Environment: real
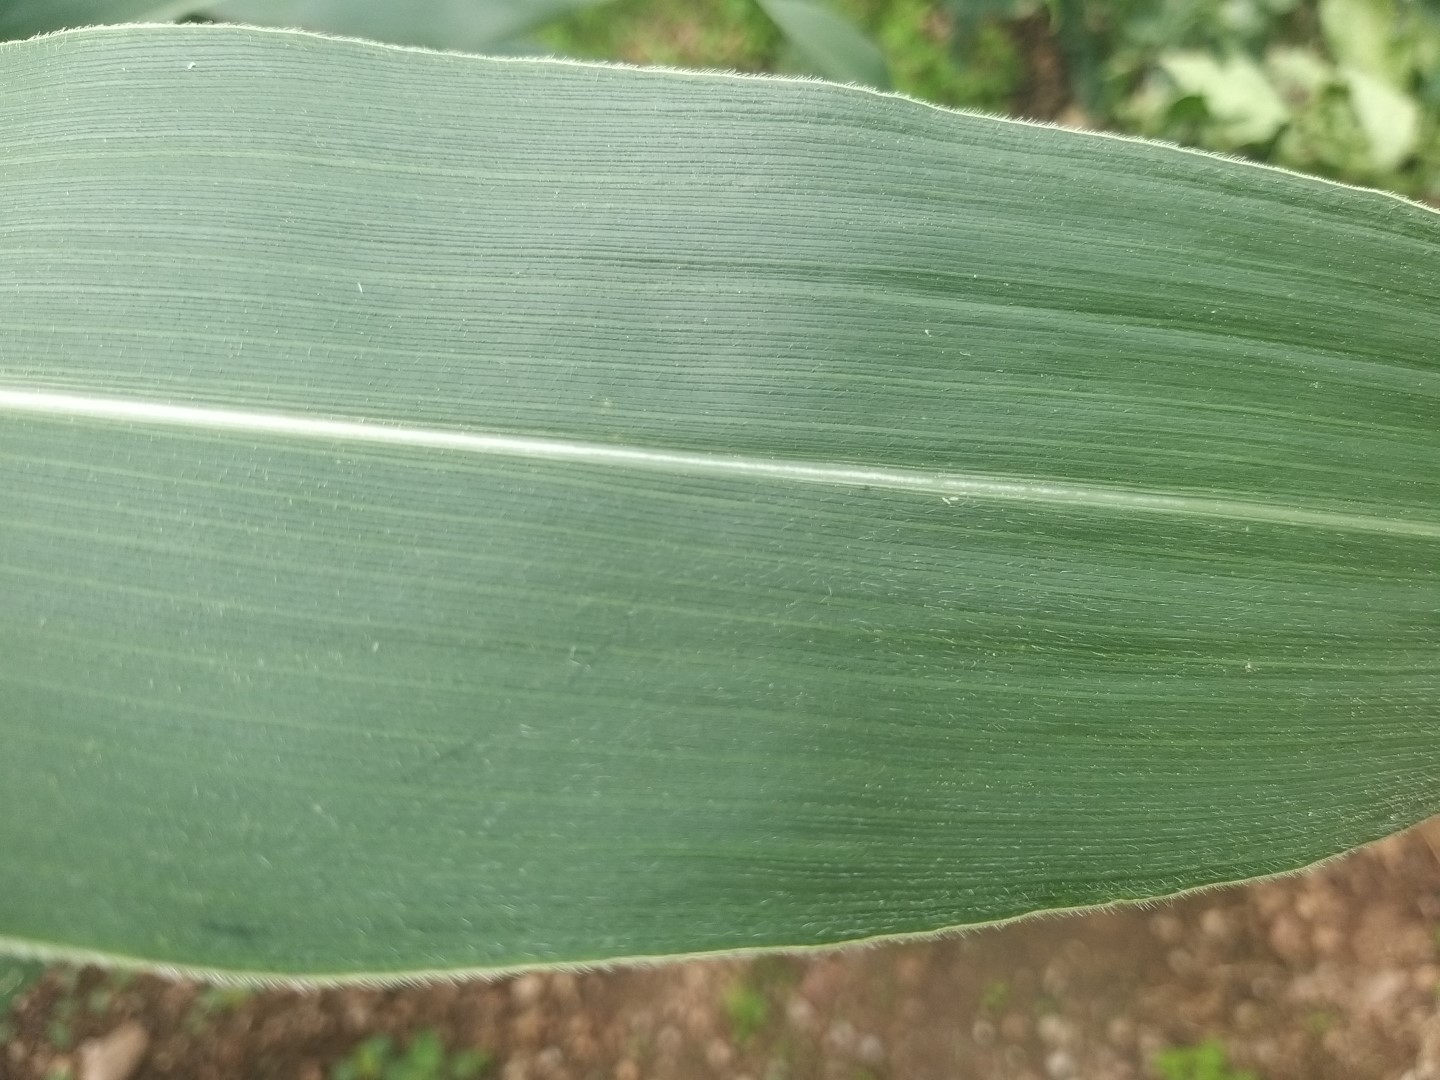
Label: healthy